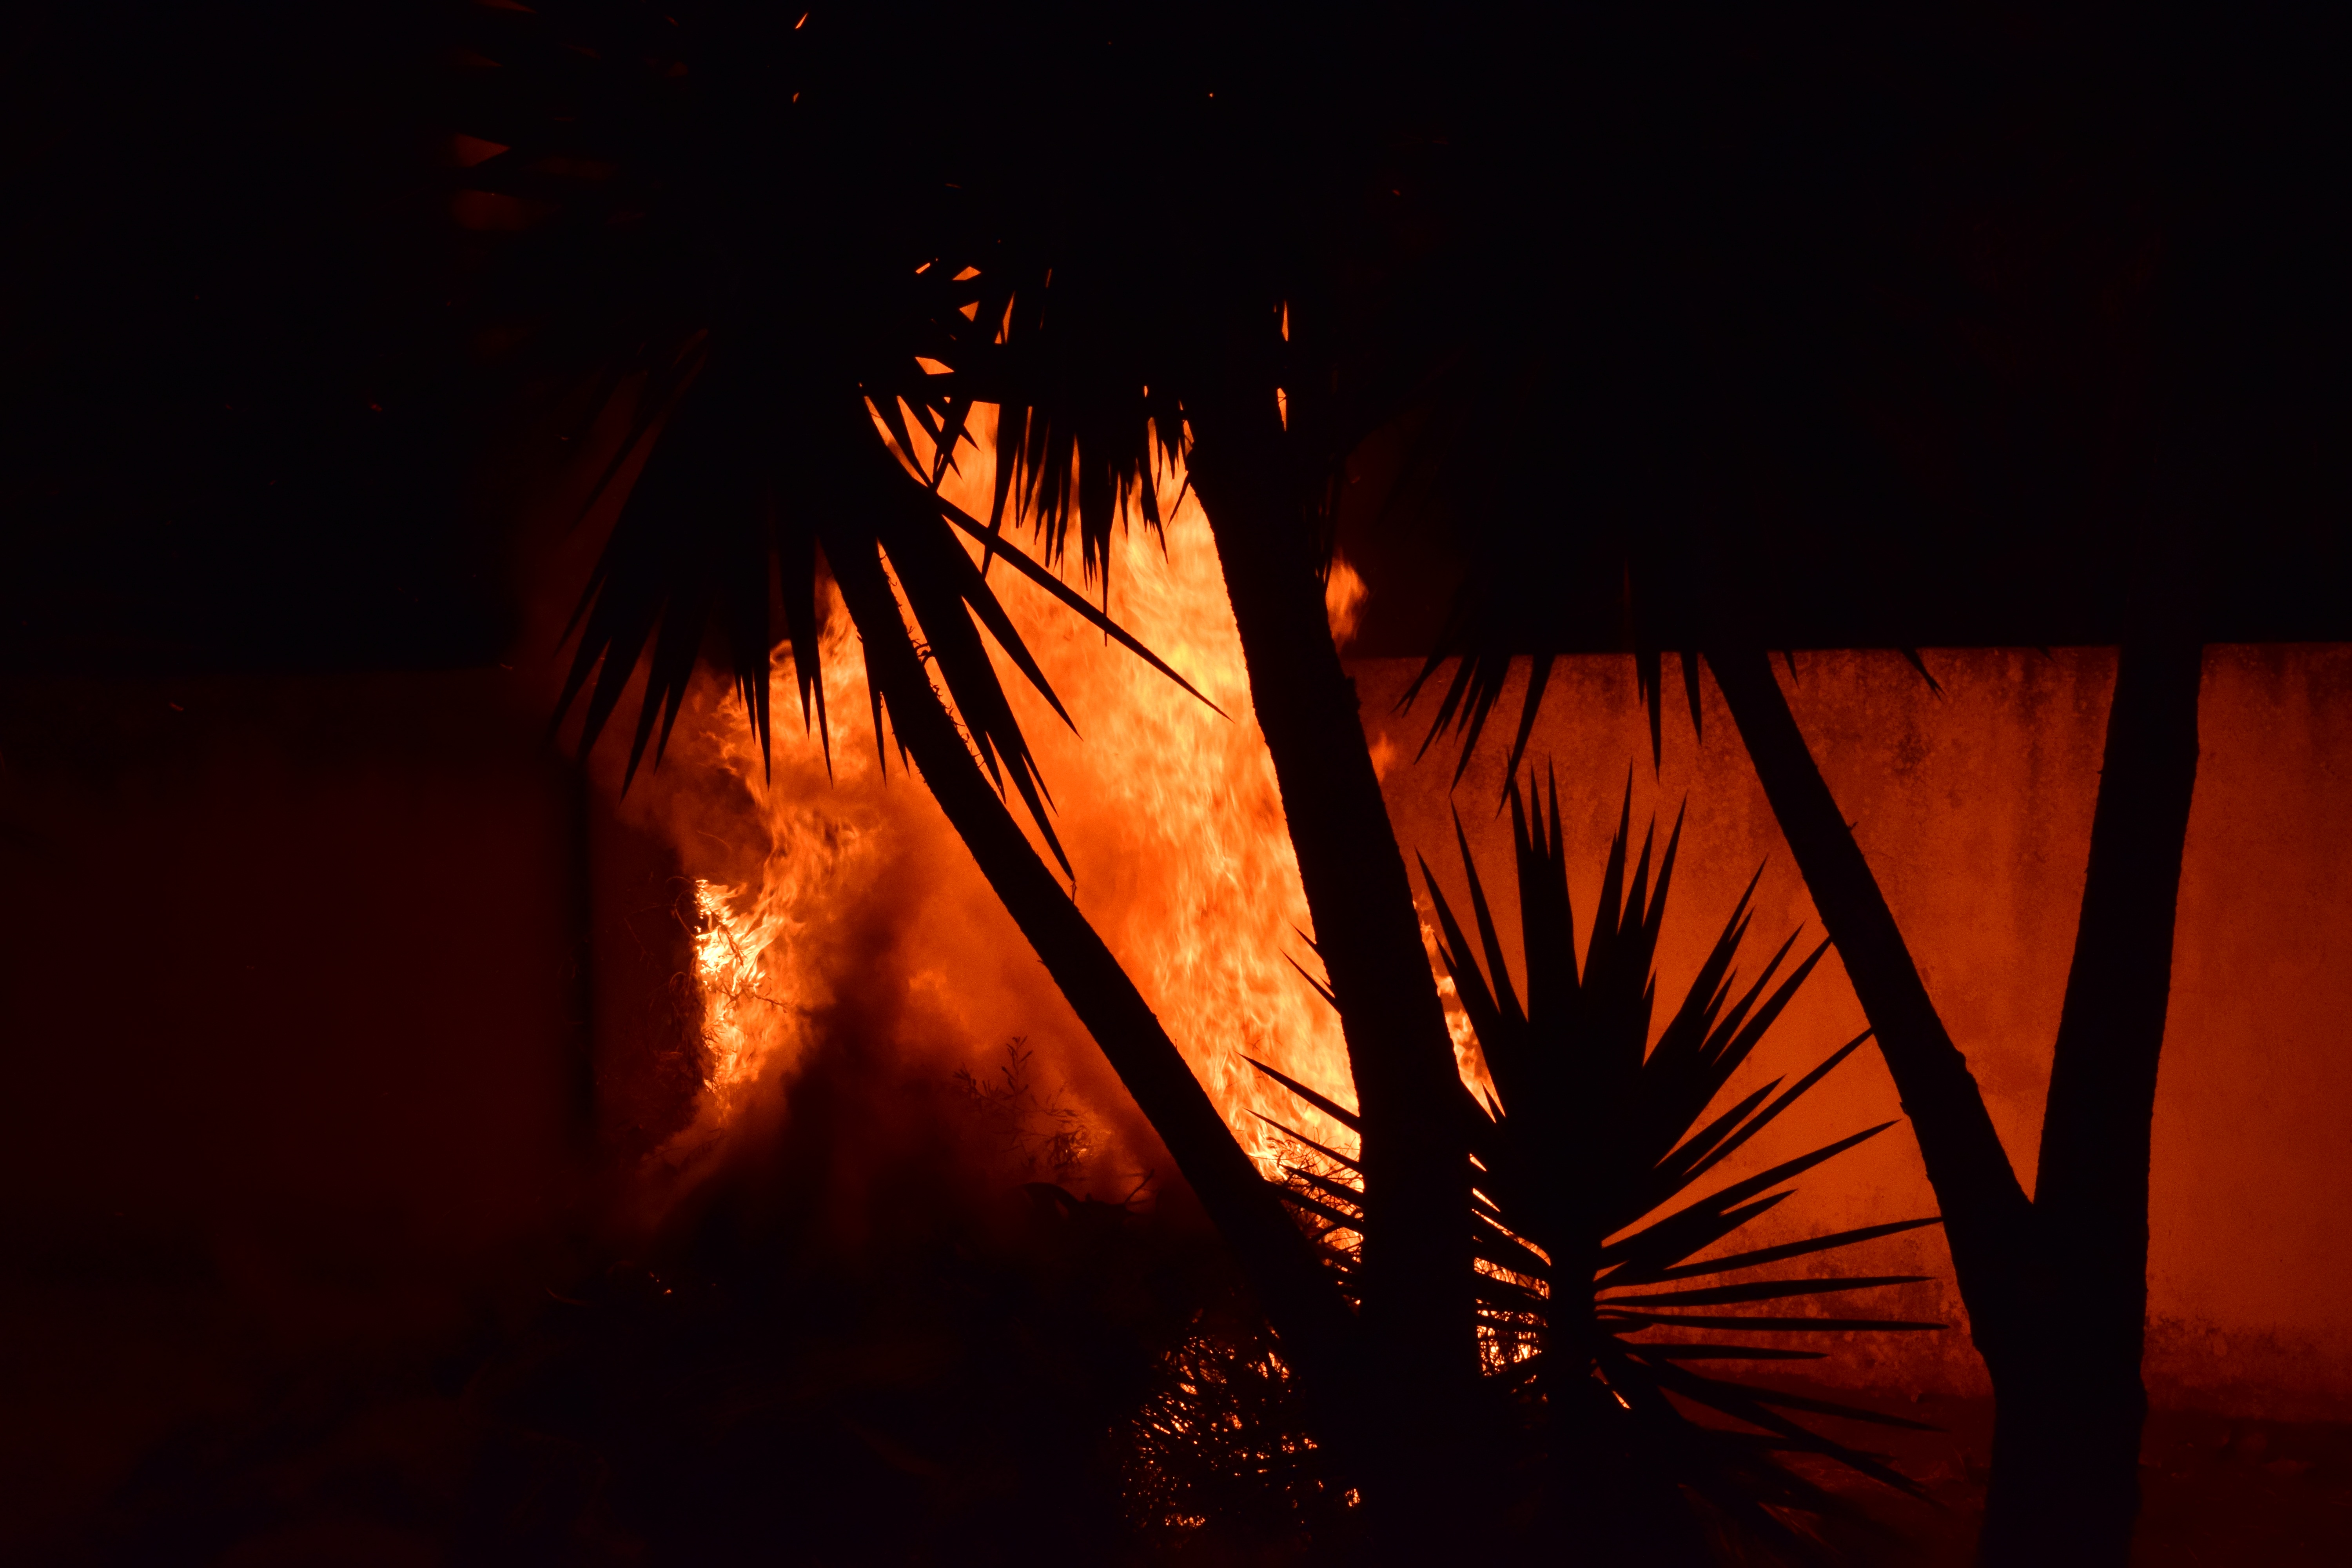
light, sunset, night, sunlight, evening, red, flame, fire, darkness, bonfire, heat, brand, palm trees, dangerous